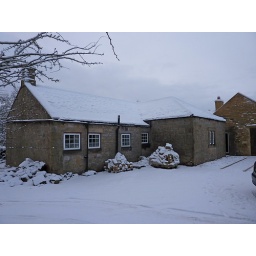
The eastern end of the house in the snow. The wall and entrance to the driveway still need rebuilding.